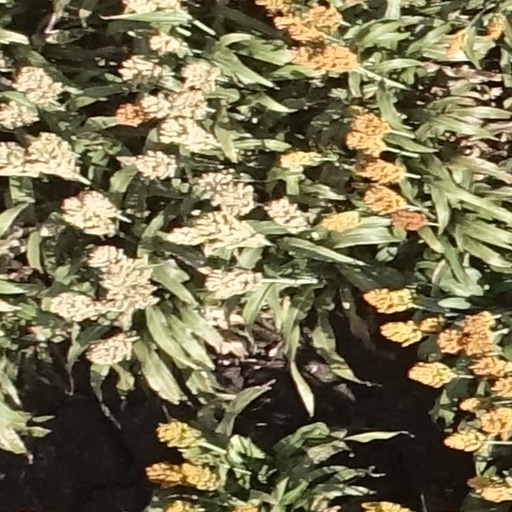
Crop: sorghum